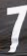
Number: 7